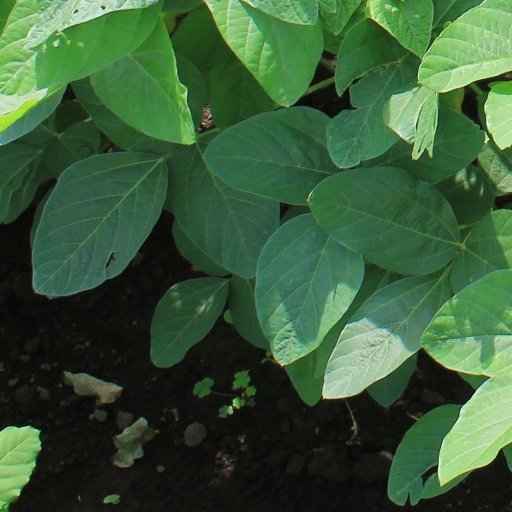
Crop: soybean